The Defector (film)

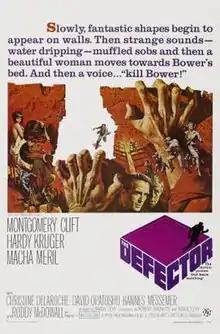
French theatrical release poster

The Defector is a 1966 thriller film starring Montgomery Clift, Hardy Krüger, Roddy McDowall and Macha Méril. It was directed and co-written by Belgian director/producer Raoul Lévy and based on the 1965 novel "L'espion" ("The Spy") by Paul Thomas.